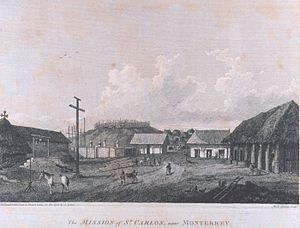
Le vignoble de Californie définit une région viticole américaine qui fournit du vin élaboré dans l'État américain de Californie, qui, avec celui du Nouveau-Mexique, assure une grande partie de la production de vin américaine. Ces régions viticoles américaines sont des exemples de viticulture de longue date dans le vin du Nouveau Monde. La production de vin en Californie est d'un tiers supérieure à celle de l'Australie. Si la Californie était un pays distinct, elle serait le quatrième producteur de vin au monde.